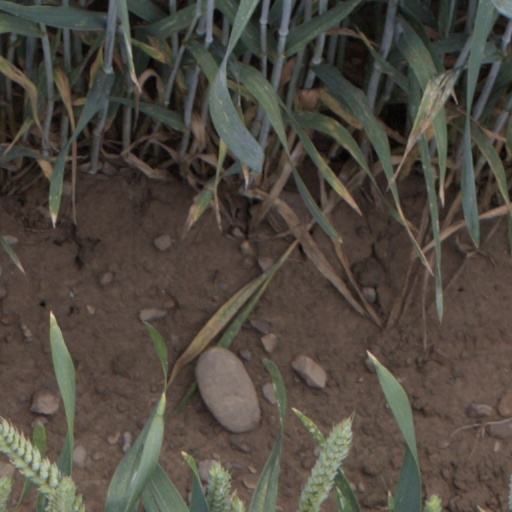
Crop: wheat